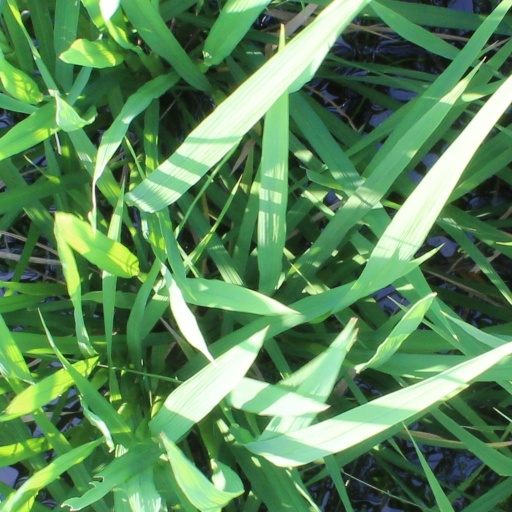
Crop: rice